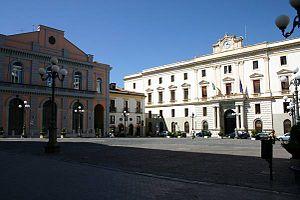
La province de Potenza est une province italienne du Mezzogiorno, dans la région de la Basilicate, dont le chef-lieu est la ville de Potenza.